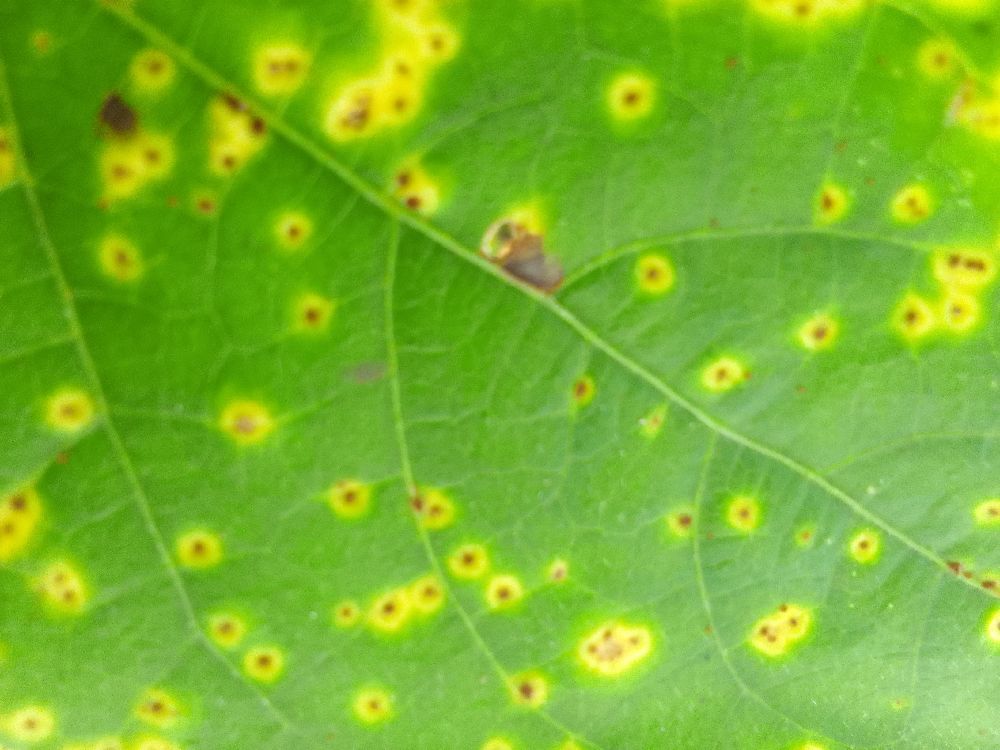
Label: rust